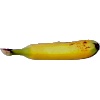
Label: Banana Lady Finger 1